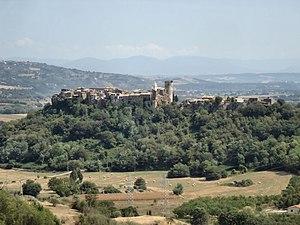
Mugnano in Teverina, ancien duché des États pontificaux, est depuis les années 1890 un hameau de la commune italienne de Bomarzo, dans la province de Viterbe, dans le Latium.